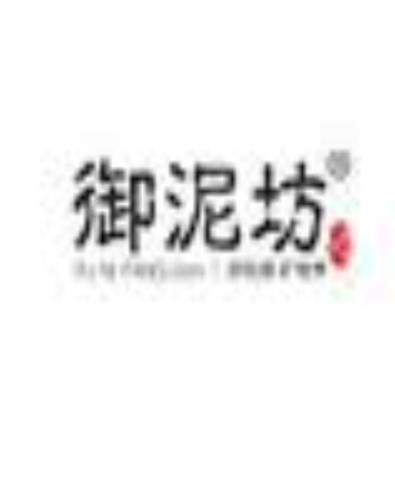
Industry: Necessities